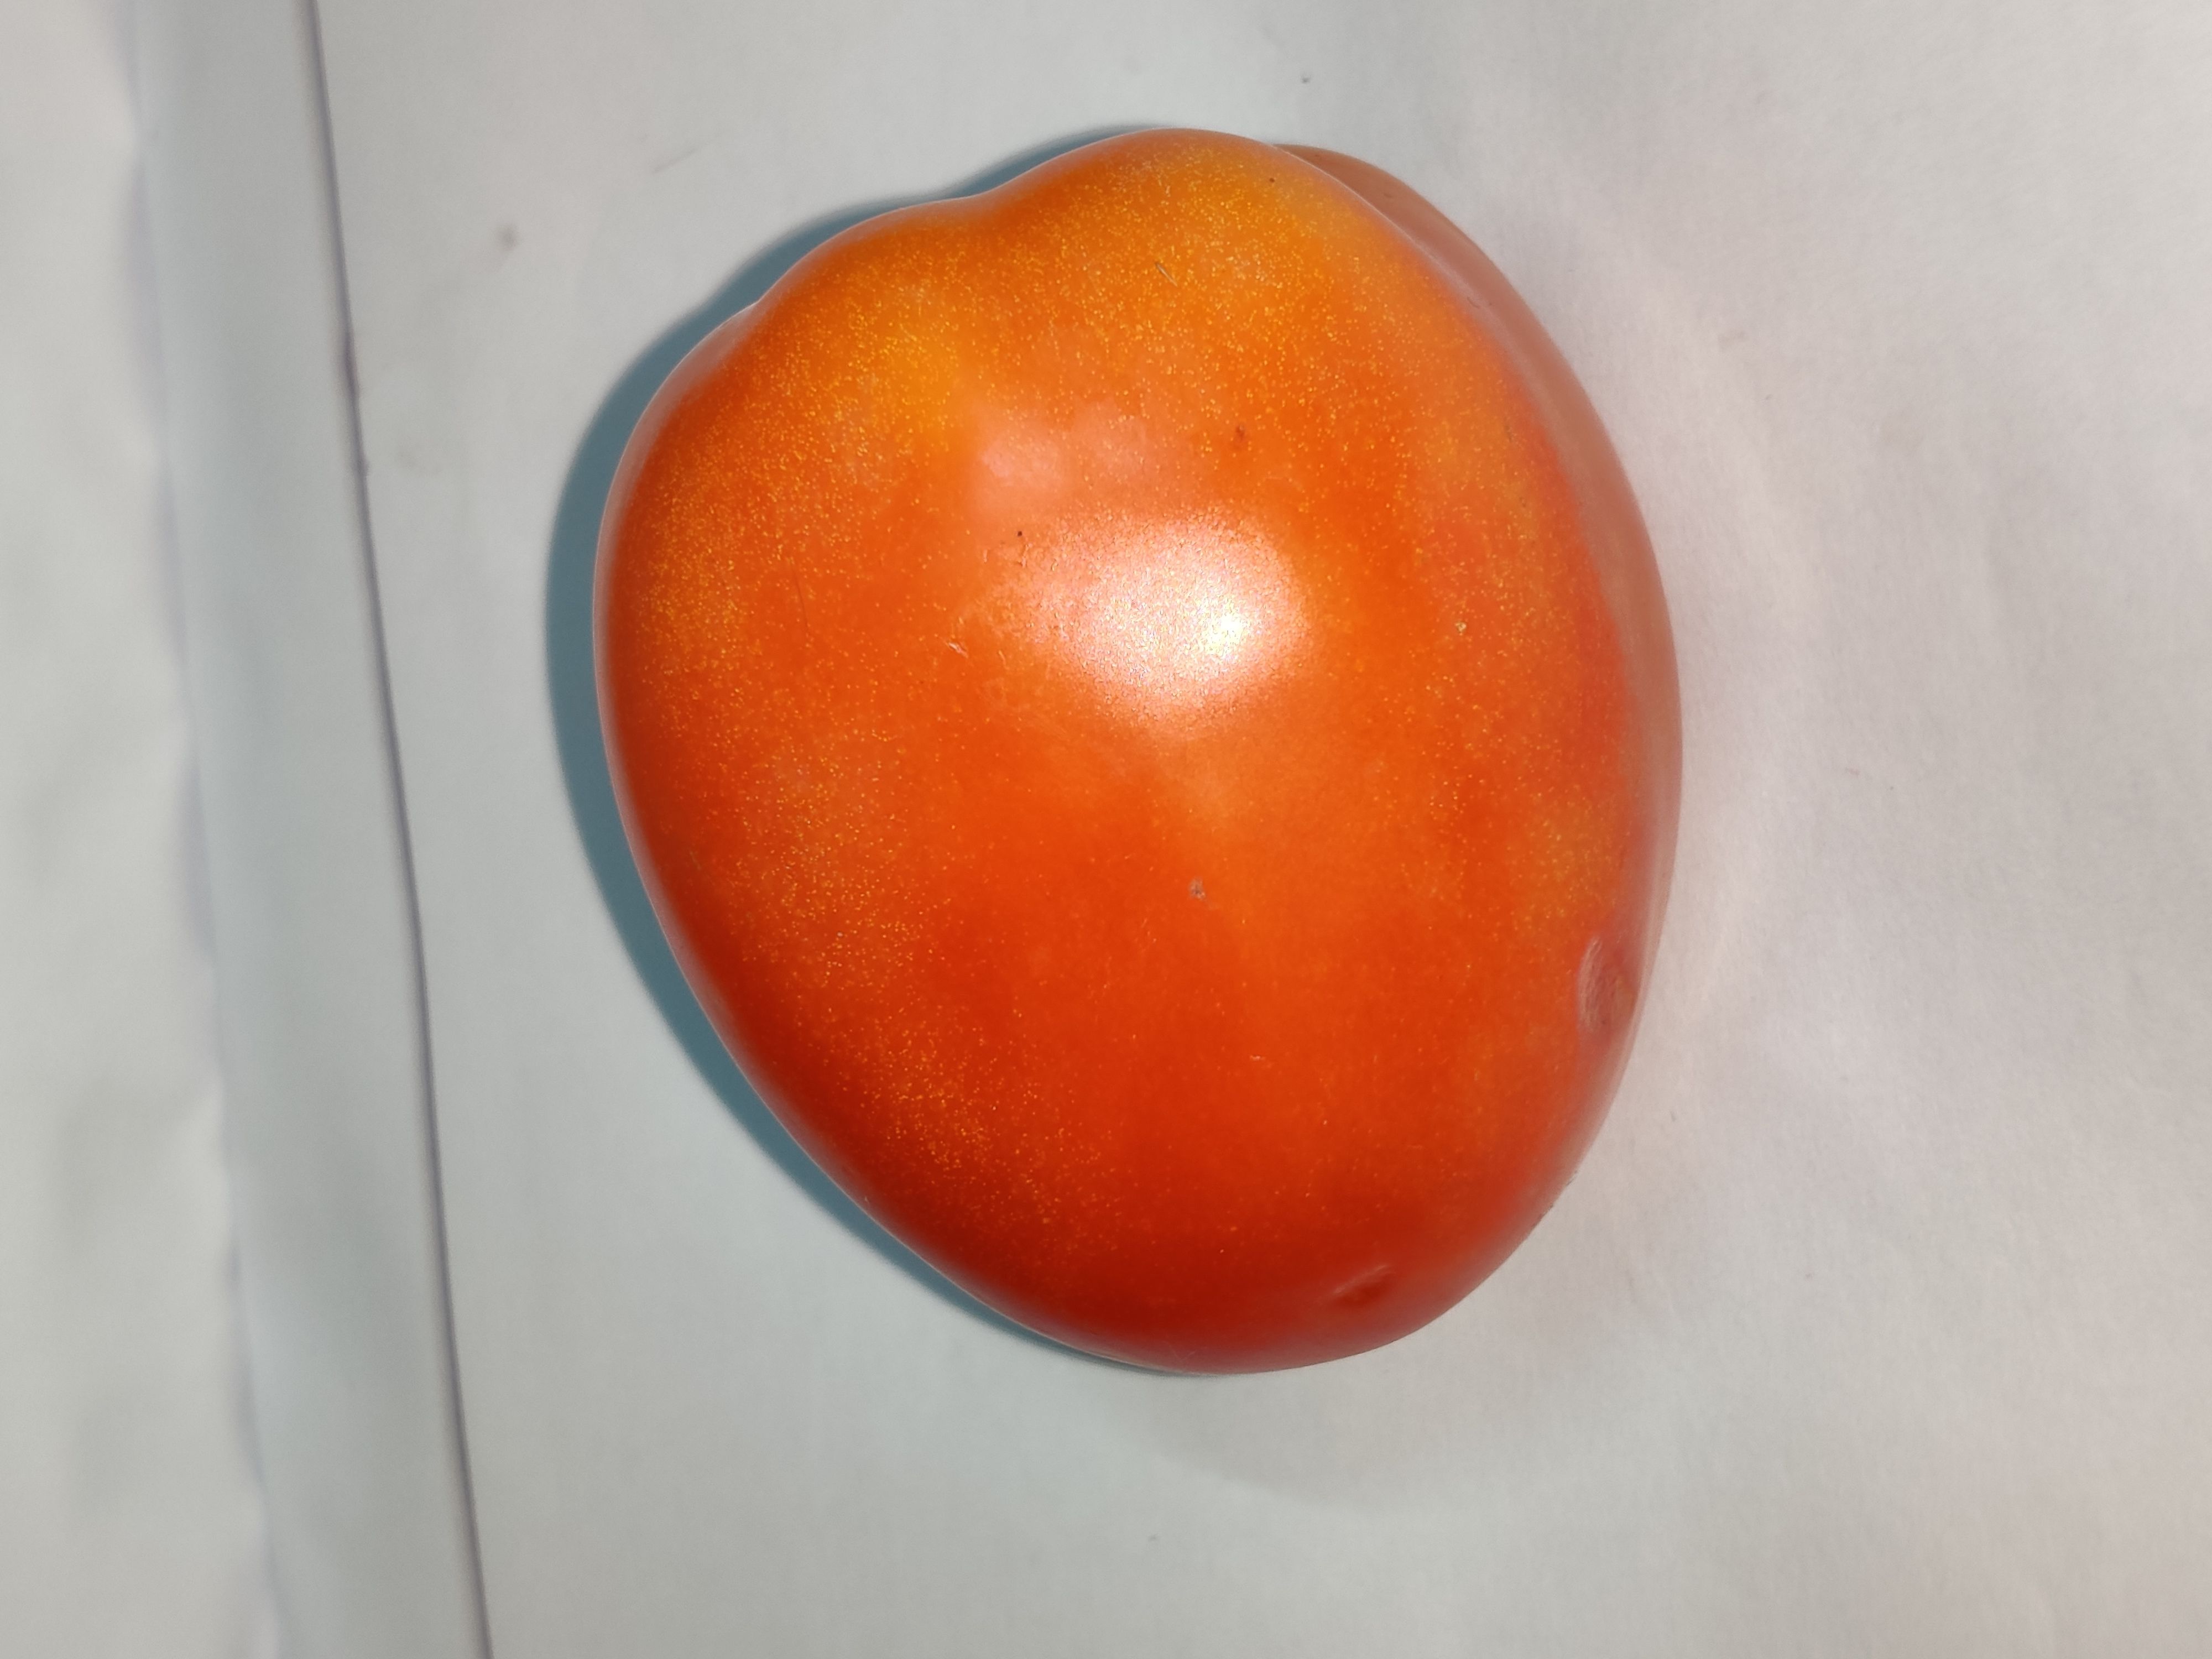
Fruit: tomatoes
Grade: 1st-grade